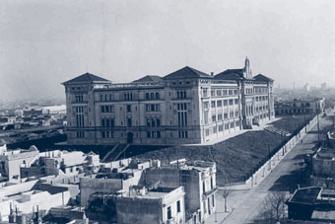
Building: Bernasconi Institute
Country: Argentina
Year built: 1929
Architecturally-significant primary school in Buenos Aires The Bernasconi Institute (1929) The Bernasconi Institute is an architecturally-significant primary school in the Parque Patricios section of Buenos Aires , Argentina. It sits on an eight-hectare (20 acre) property in the city's southside. History The property became the site of a homemade museum in 1866, when 14-year-old Francisco Moreno and his father classified and mounted their extensive collection of fossils and artifacts, gathered in excursions. Following his landmark exploration of Patagonia during the 1870s and 1880s, Moreno established a charitable school at the estate. This soon became a magnet for the largely underprivileged children of the Nueva Pompeya area. He sold the property to Swiss Italian shoe manufacturer Félix Bernasconi , who included the school in his will. Bernasconi's death in 1914 was followed by lobbying for federal contributions to the project by Moreno, who leveraged the prestige he earned in his role in the Boundary treaty of 1881 between Chile and Argentina and as Assistant Director of the National Education Council to secure funding. A display of part of explorer and educator Francisco Moreno 's vast collections – the basis for the institute's creation Passed the Argentine Congress in 1918, Law 1420 provided the needed appropriations, and on 26 September 1921, the cornerstone was laid in a ceremony led by President Hipólito Yrigoyen . Designed by local architect Juan Waldrorp, the eclectic, Italianate -influenced building was the largest school built in Buenos Aires to that point, and measured 140 m (460 ft) in length. The school opened in April 1929. Heading an establishment which initially included separate boys' and girls' schools, its first director, Rosario Vera Peñaloza (1873–1950), created the Argentine Primary School Museum, which includes an antiquarian library, landscape art exhibits and botanical gardens . She and one of her successors, Martha Salotti (1899–1980) were recognized during the late 1990s when two streets in the new, Puerto Madero district were named in their honor. Design The Bernasconi Institute featured a carillon tower, two, 1,200 m 2 (13,000 ft 2 ) patios , two heated indoor pools, an auditorium seating 370. It included archaeological and natural science museums – the Museo Geográfico Dr. Juan B. Terán and the Museo de Ciencias Naturales Dr. Ángel Gallardo – created largely with exhibits drawn from Moreno's vast collections (housed mainly in the La Plata Museum ). Enrollment Remaining among the largest in Buenos Aires, the institute's four primary schools enroll around 3,600 students yearly, and its kindergarten , around 580, as well as an adult education facility. References and external links